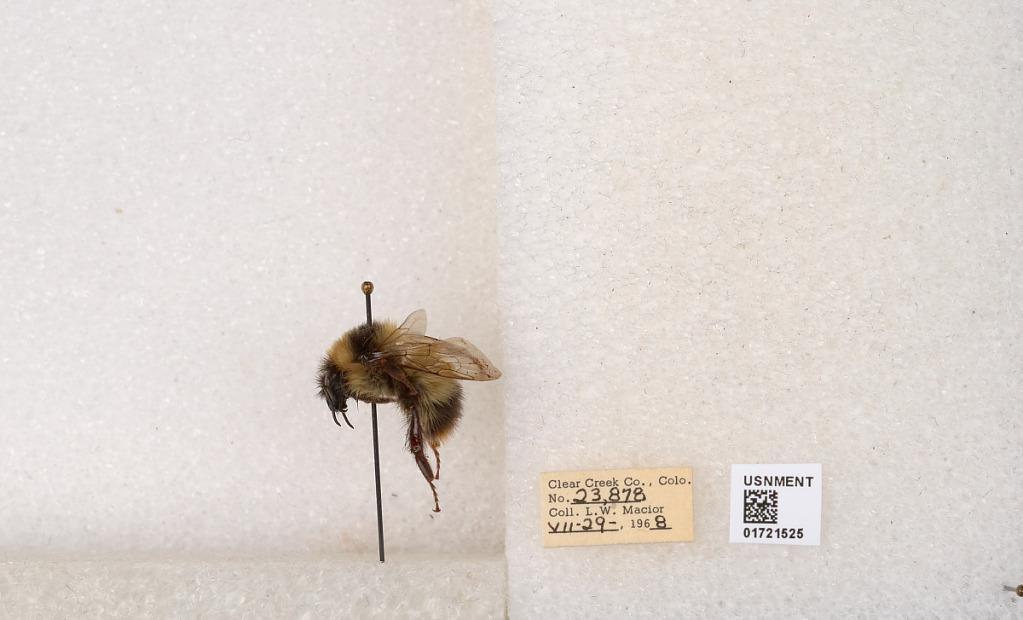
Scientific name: Bombus kirbyellus
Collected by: L. Macior
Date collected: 1968-7-29
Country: United States
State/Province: Colorado
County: Clear Creek
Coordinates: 39.6891, -105.644